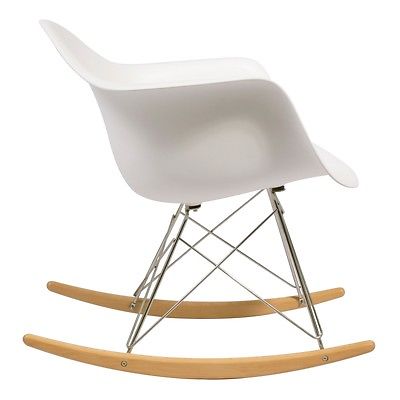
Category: chair